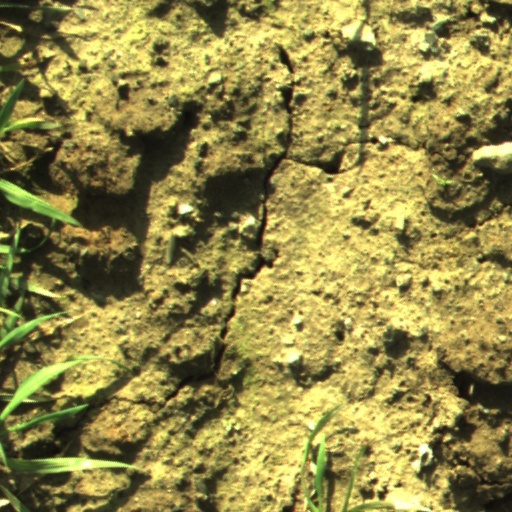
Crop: wheat